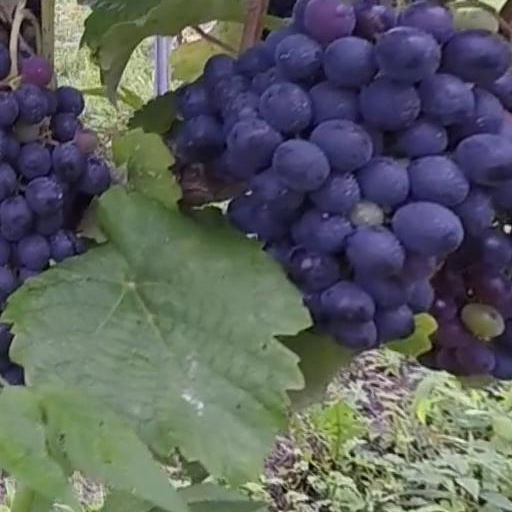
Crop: grape